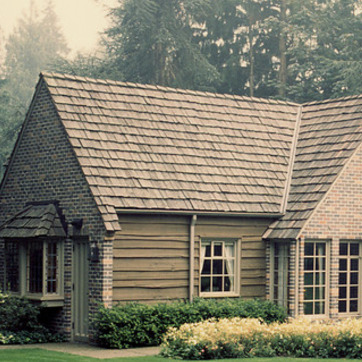
Material: other